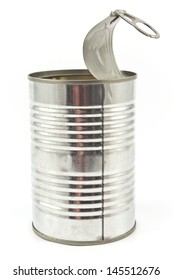
Label: metal